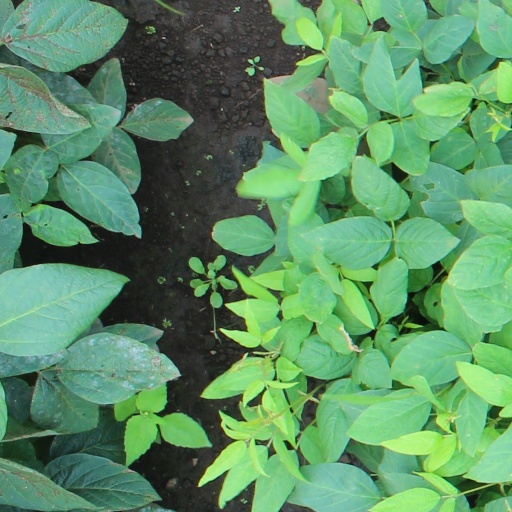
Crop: soybean